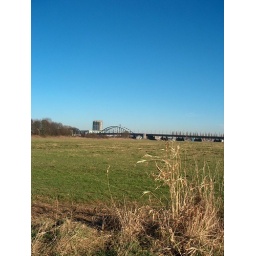
john frost bridge in a field